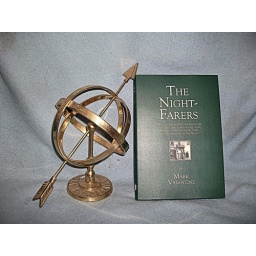
One of the beautiful books produced by the superb Ex Occidente publishing house based in Romania.